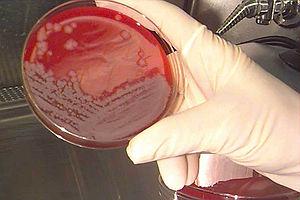
La culture microbienne est une technique de laboratoire de développement contrôlé de micro-organismes, croissance in vitro, en principe d'une seule souche bactérienne. Ces cultures facilitent donc l'étude des souches bactériennes.